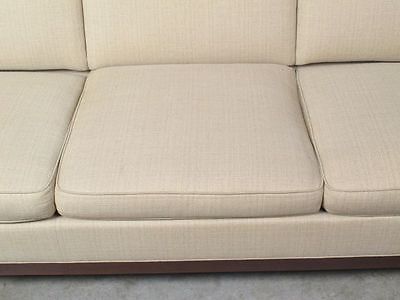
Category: sofa